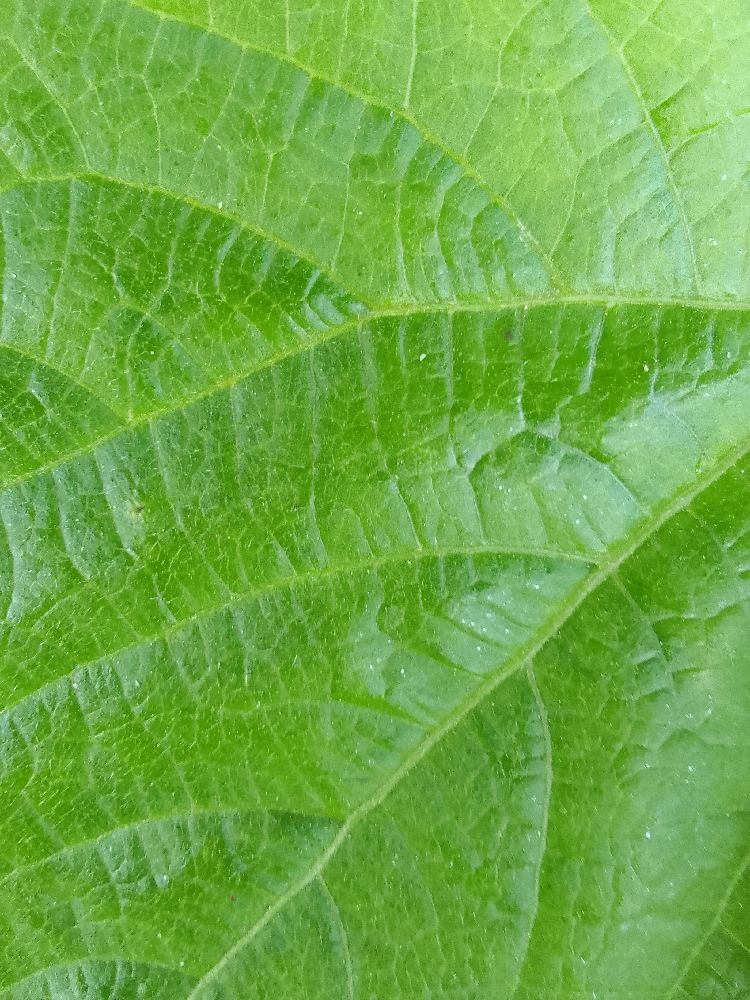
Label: healthy